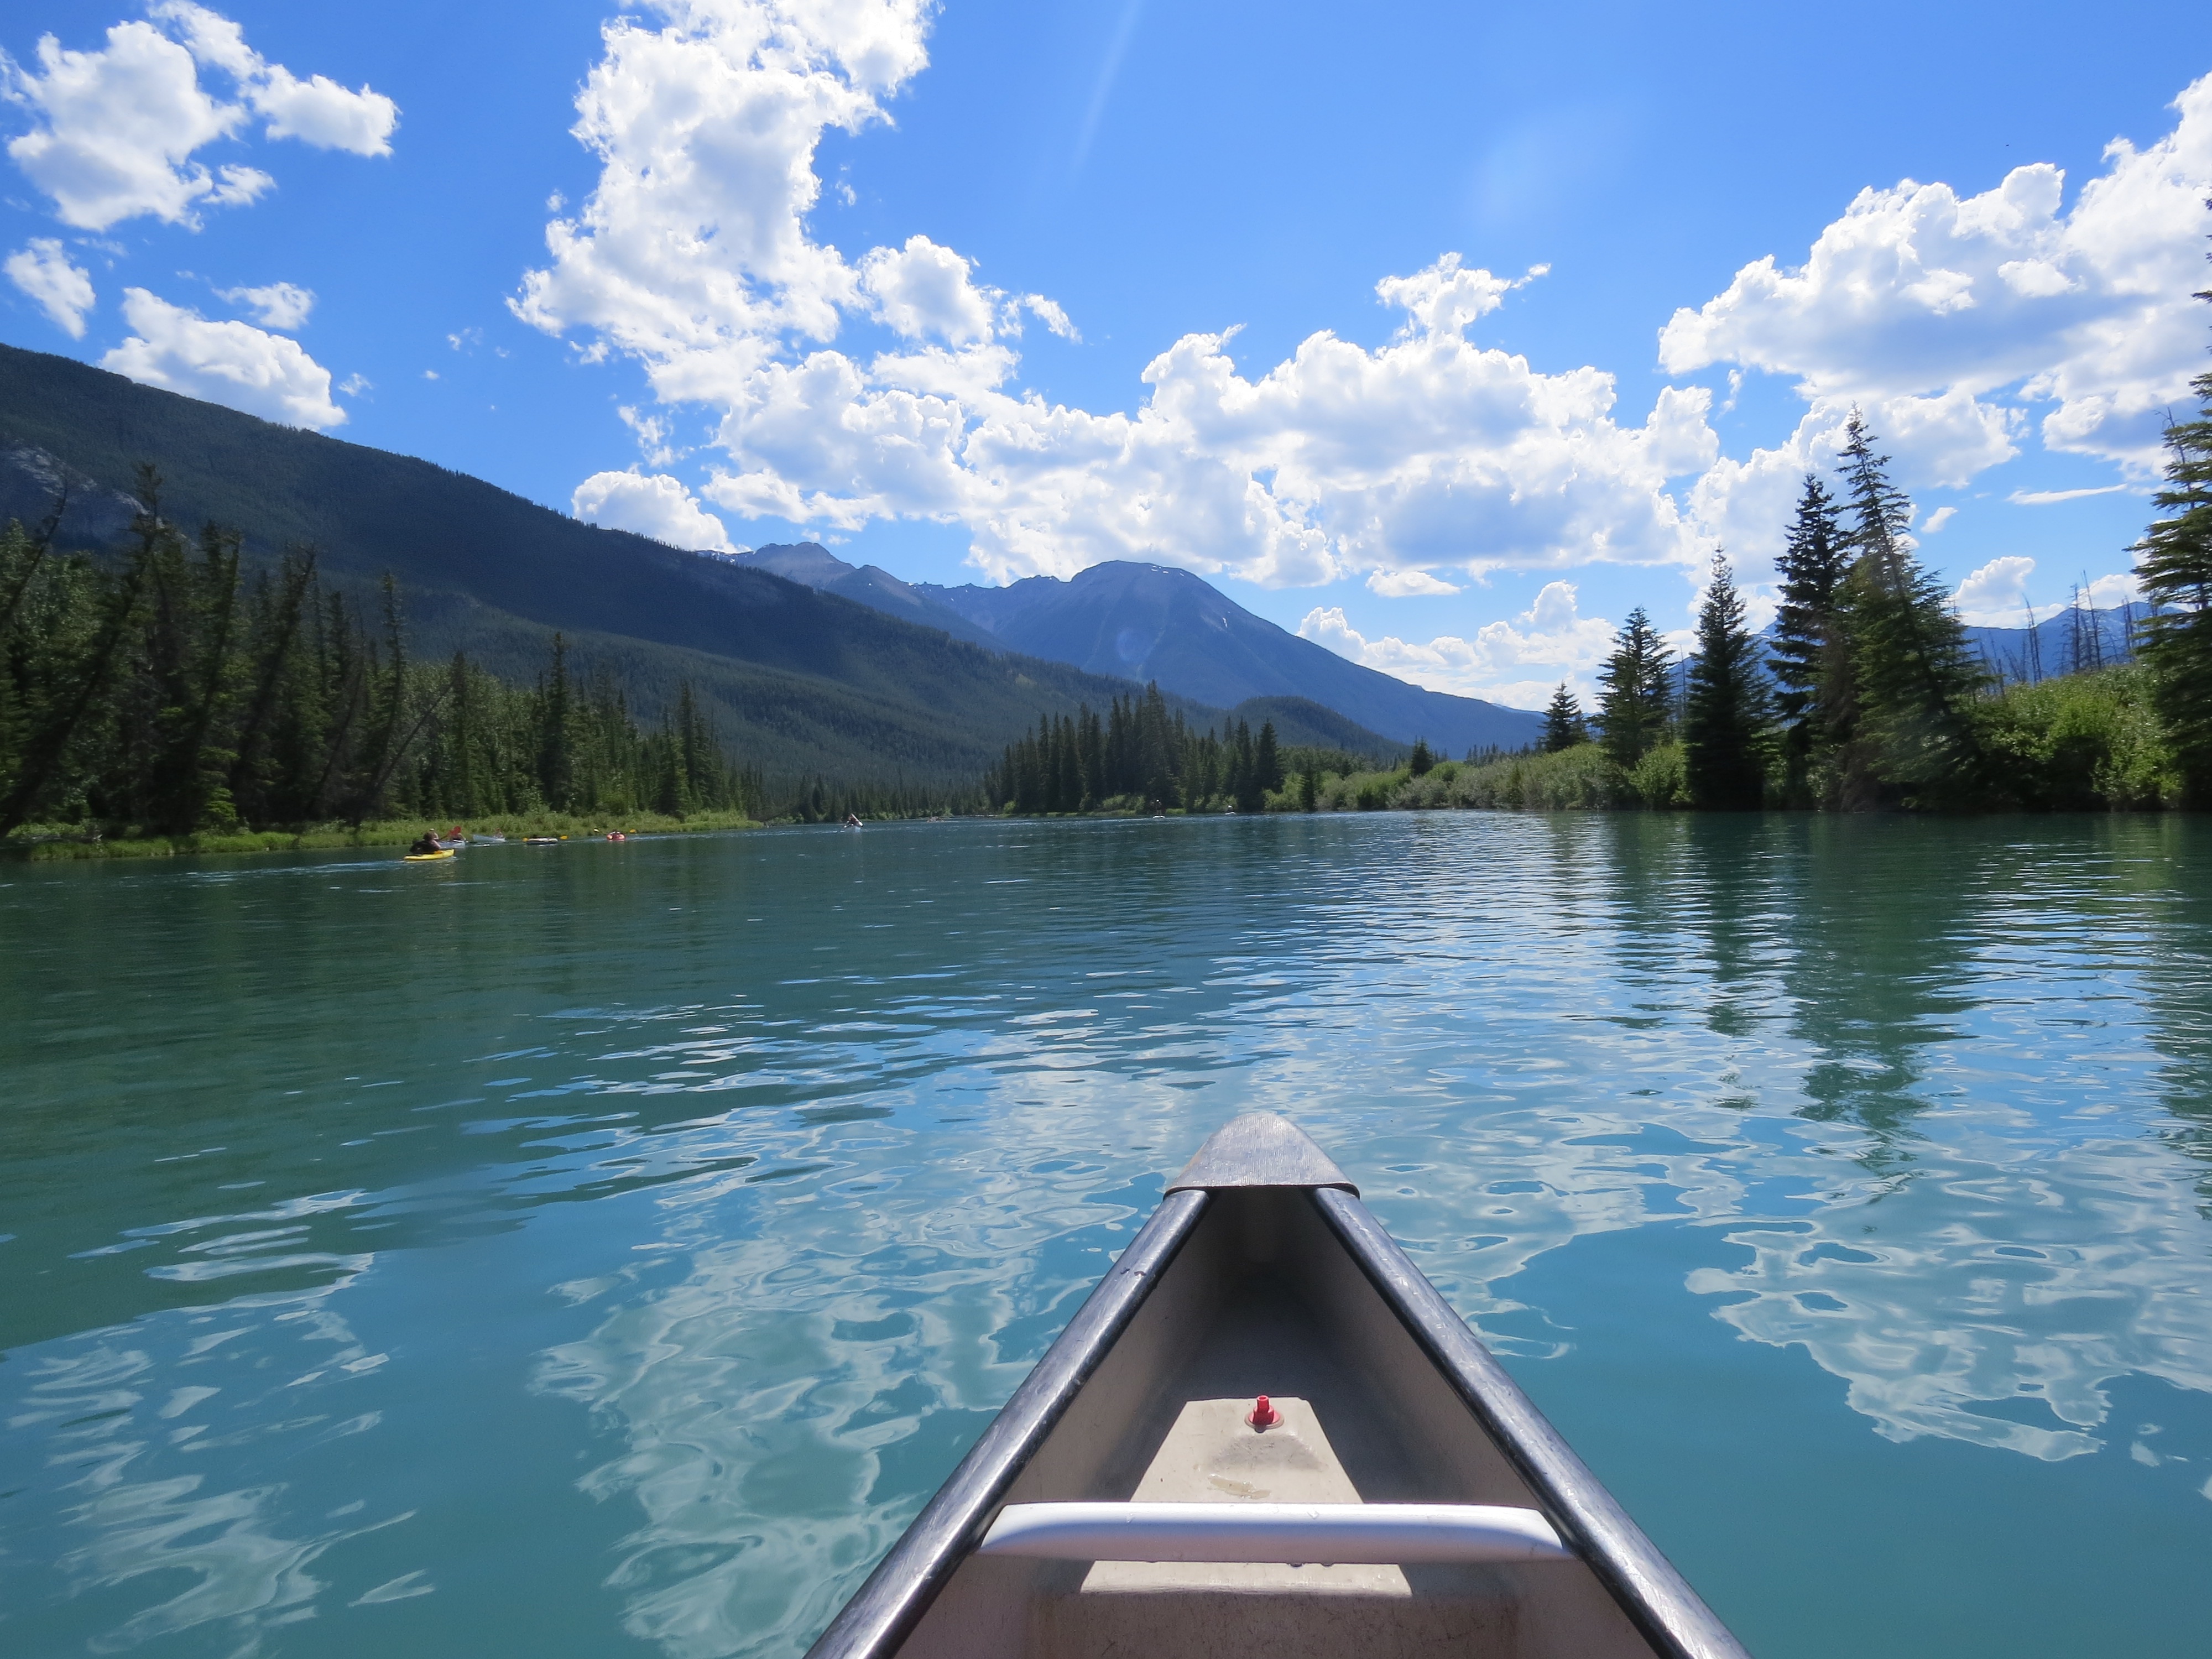
boat, lake, canoe, reflection, vehicle, fjord, reservoir, boating, loch, watercraft rowing